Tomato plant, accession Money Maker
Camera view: horizontal (90 deg, fisheye); turntable rotation: 180 degrees
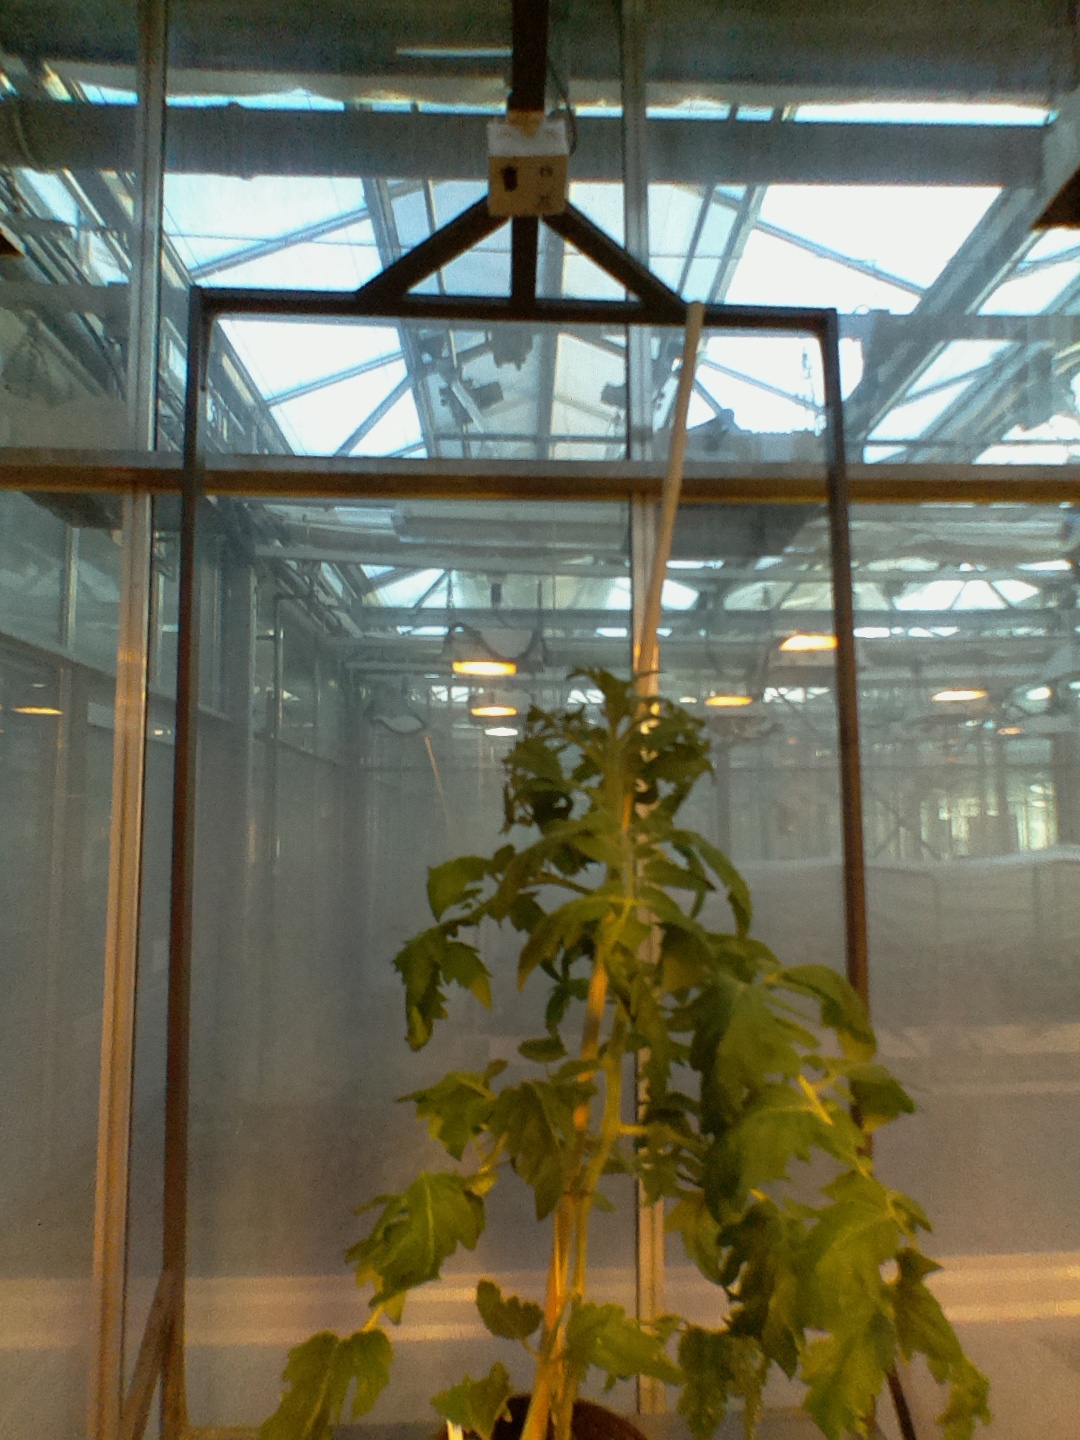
BBCH growth stage 61: 10%-20% of flowers open